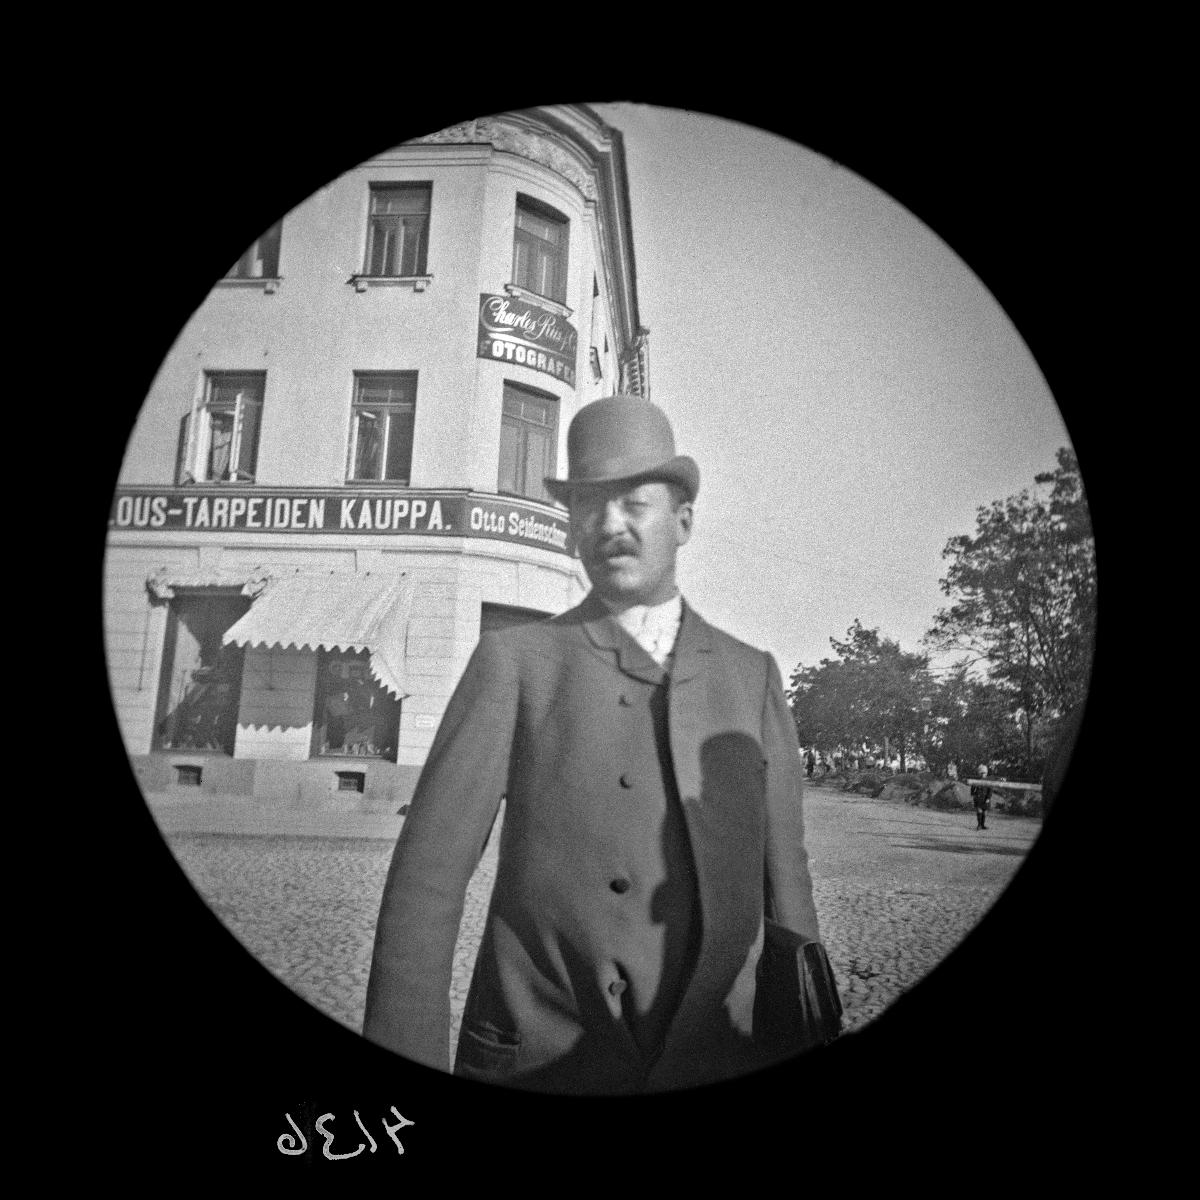
Kuvassa notaari E
sisällön kuvaus: Kuvassa notaari E. Willgren. Takana valokuvausliike Charles Riis sekä talous-tarpeiden kauppa Otto Seidenschnur. Pohjoisesplanadi 23. Fabianinkatu 27. mustavalkoinen
Kuvaaja: Wasastjerna, Nils Jakob, valokuvaaja
Ajankohta: kuvausaika 1890 -luku
Paikka: Suomi, Uusimaa, Helsinki, Kluuvi Helsinki, Pohjoisesplanadi 23. Fabianinkatu 27
Aiheet: Charles Riis & C:o, Seidenschnur Otto handlande, Willgren, E., kadut, rakennukset, henkilöt, miehet, jalankulkijat, notaarit, valokuvausliikkeet, myymälät, liikkeet, taloustarvikkeet